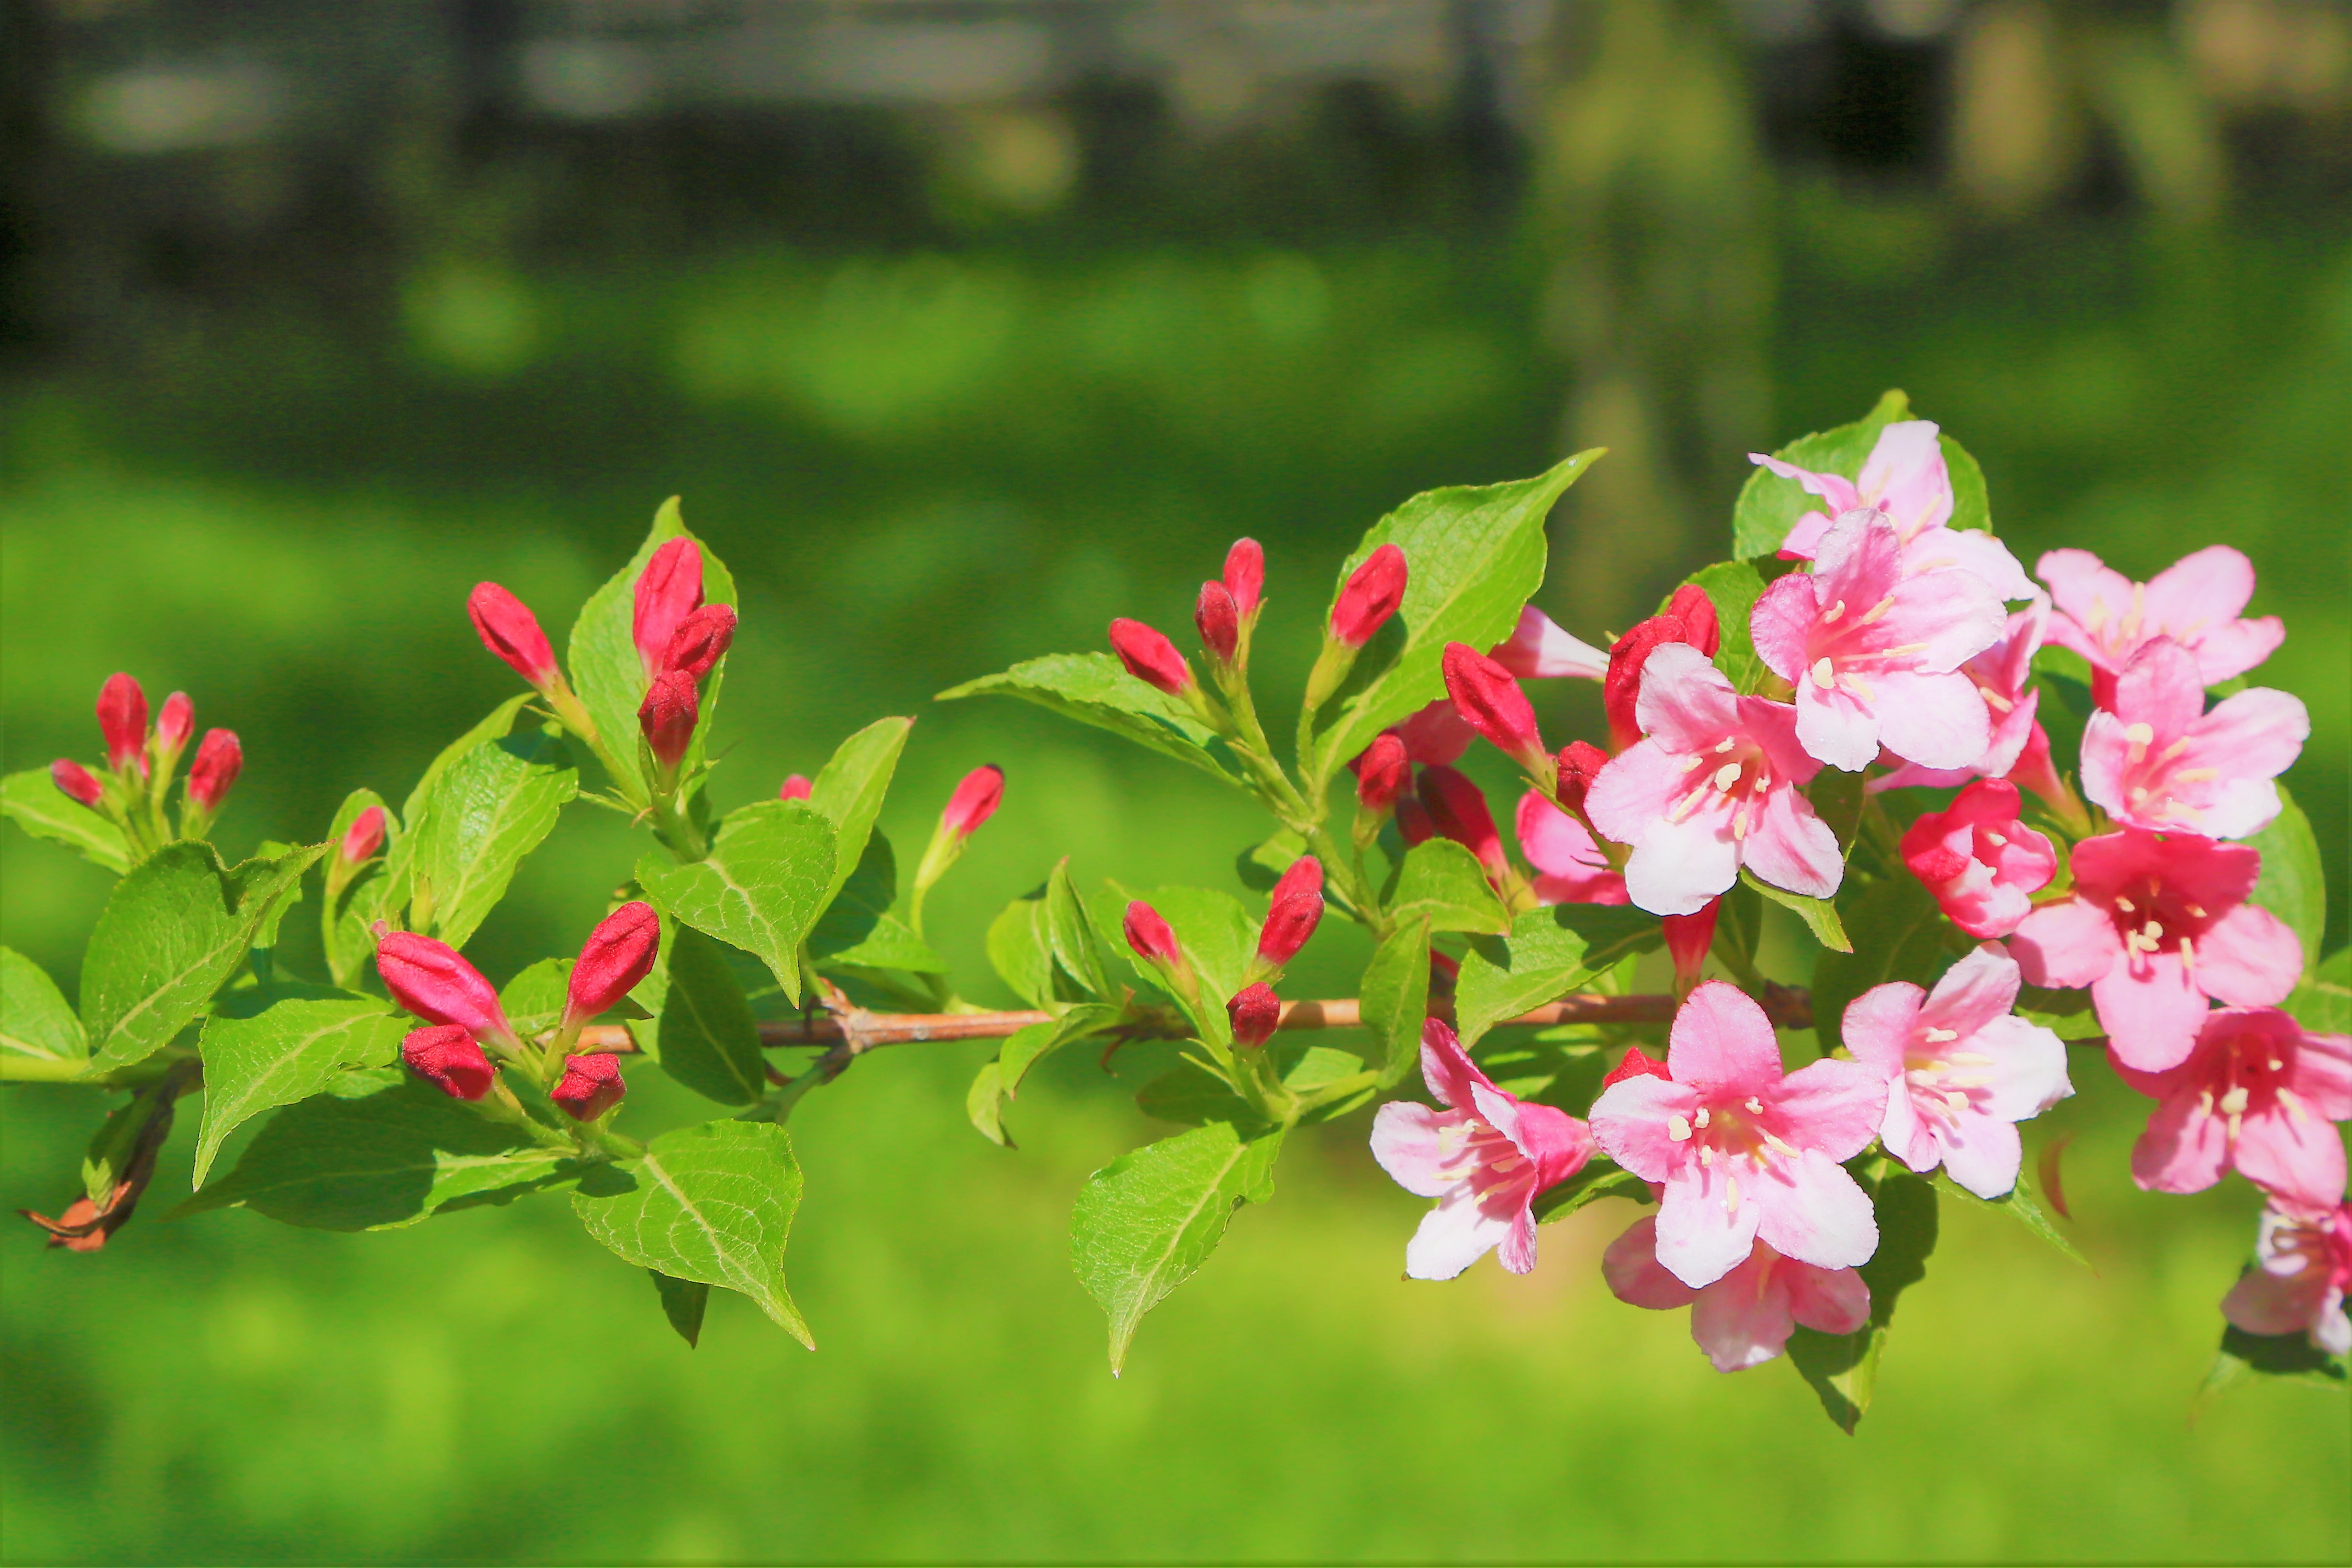
spring, flower, nature, plant, colorful, flowering plant, petal, four o clock family, combretaceae